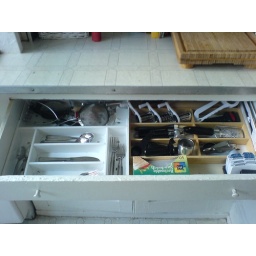
This is the inside of my one and only kitchen drawer in all it's organized glory.